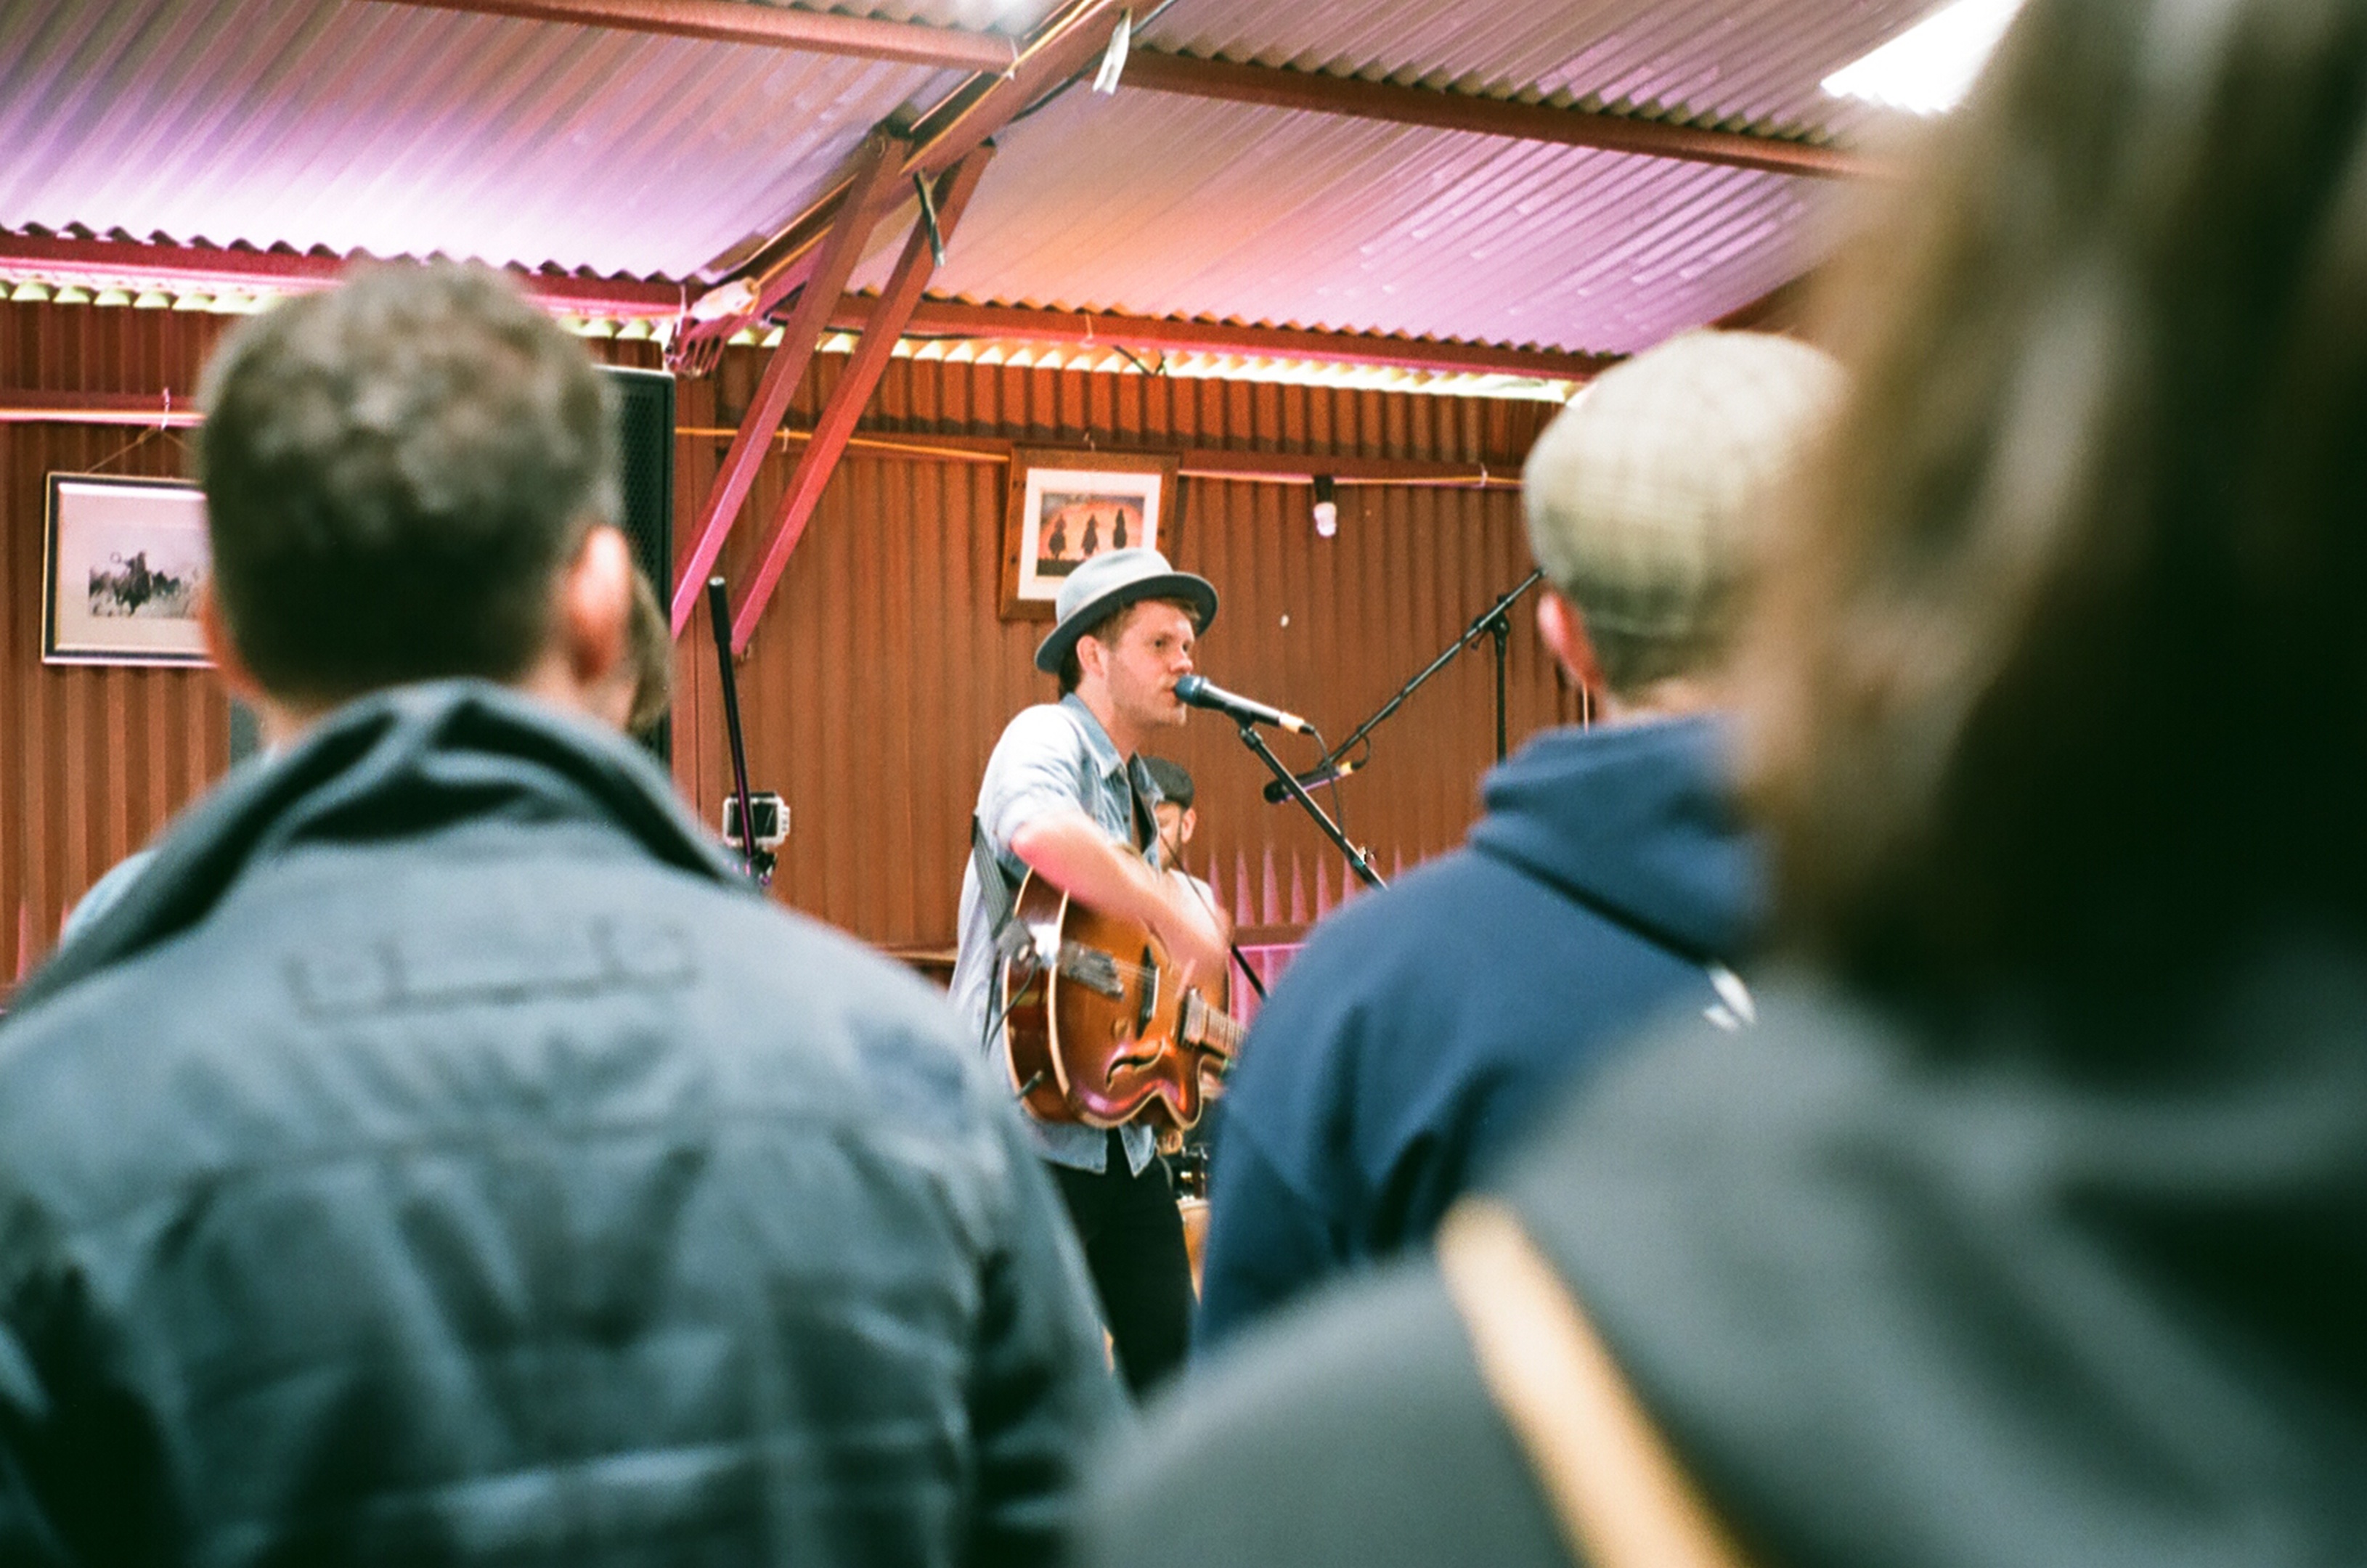
music, musician